John Sinclair (poet)

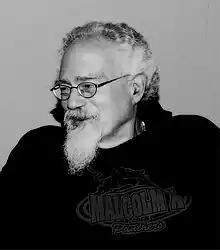
Sinclair in 2008

John Sinclair (October 2, 1941 – April 2, 2024) was an American poet, writer, and political activist from Flint, Michigan. Sinclair's defining style is jazz poetry, and he released most of his works in audio formats. Most of his pieces include musical accompaniment, usually by a varying group of collaborators dubbed Blues Scholars.